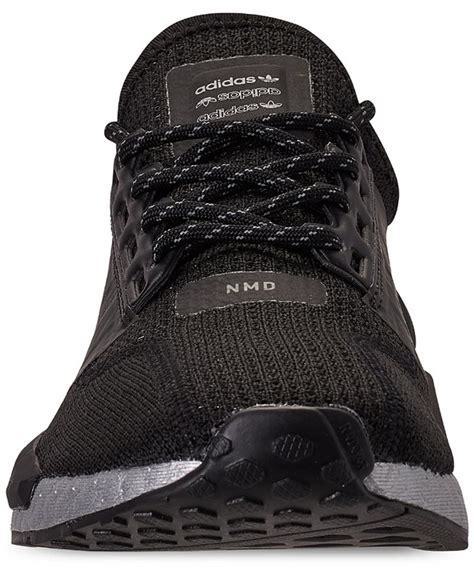
Brand: Adidas
Model: NMD R1 V2